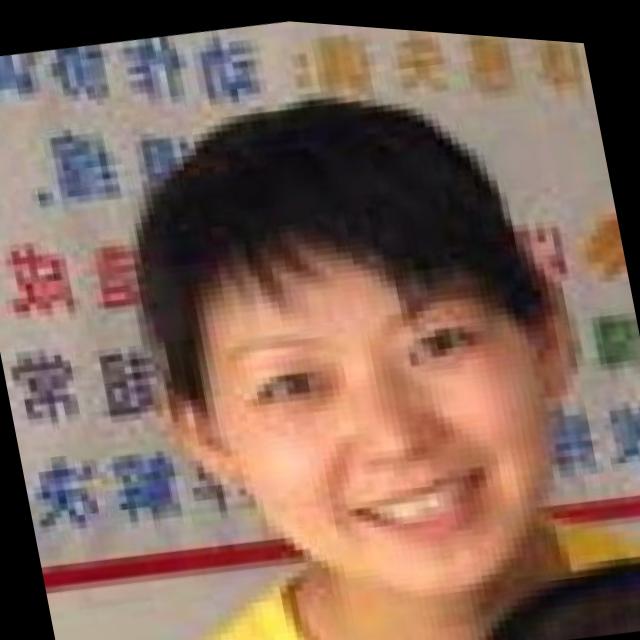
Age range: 21-44